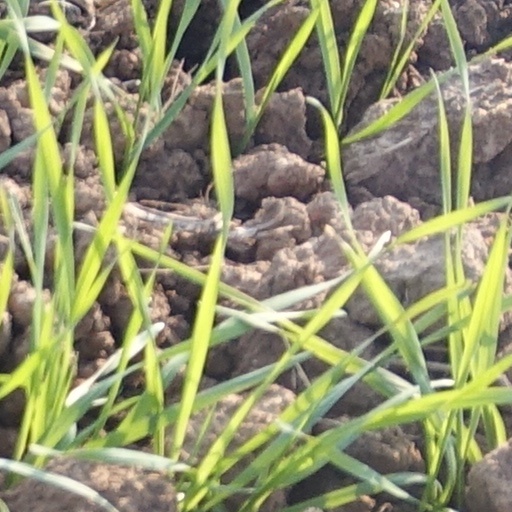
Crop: wheat